Answer in natural language. Consider the 3D positions of the objects in the scene and not just the 2D positions in the image. Is the centerpoint of  Doorway at a higher height than irregular black plastic garbage? Choose between the following options: no or yes
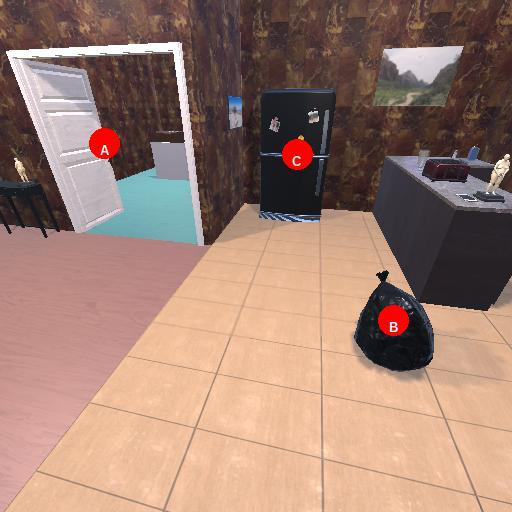
<answer>yes</answer>